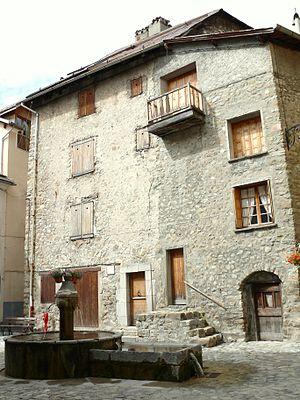
Colmars - La Bugade - Le Bassin-Bas de 1635 et la Fontaine Neuve de 1803
Il existe différentes formes d’habitat traditionnel en Provence.